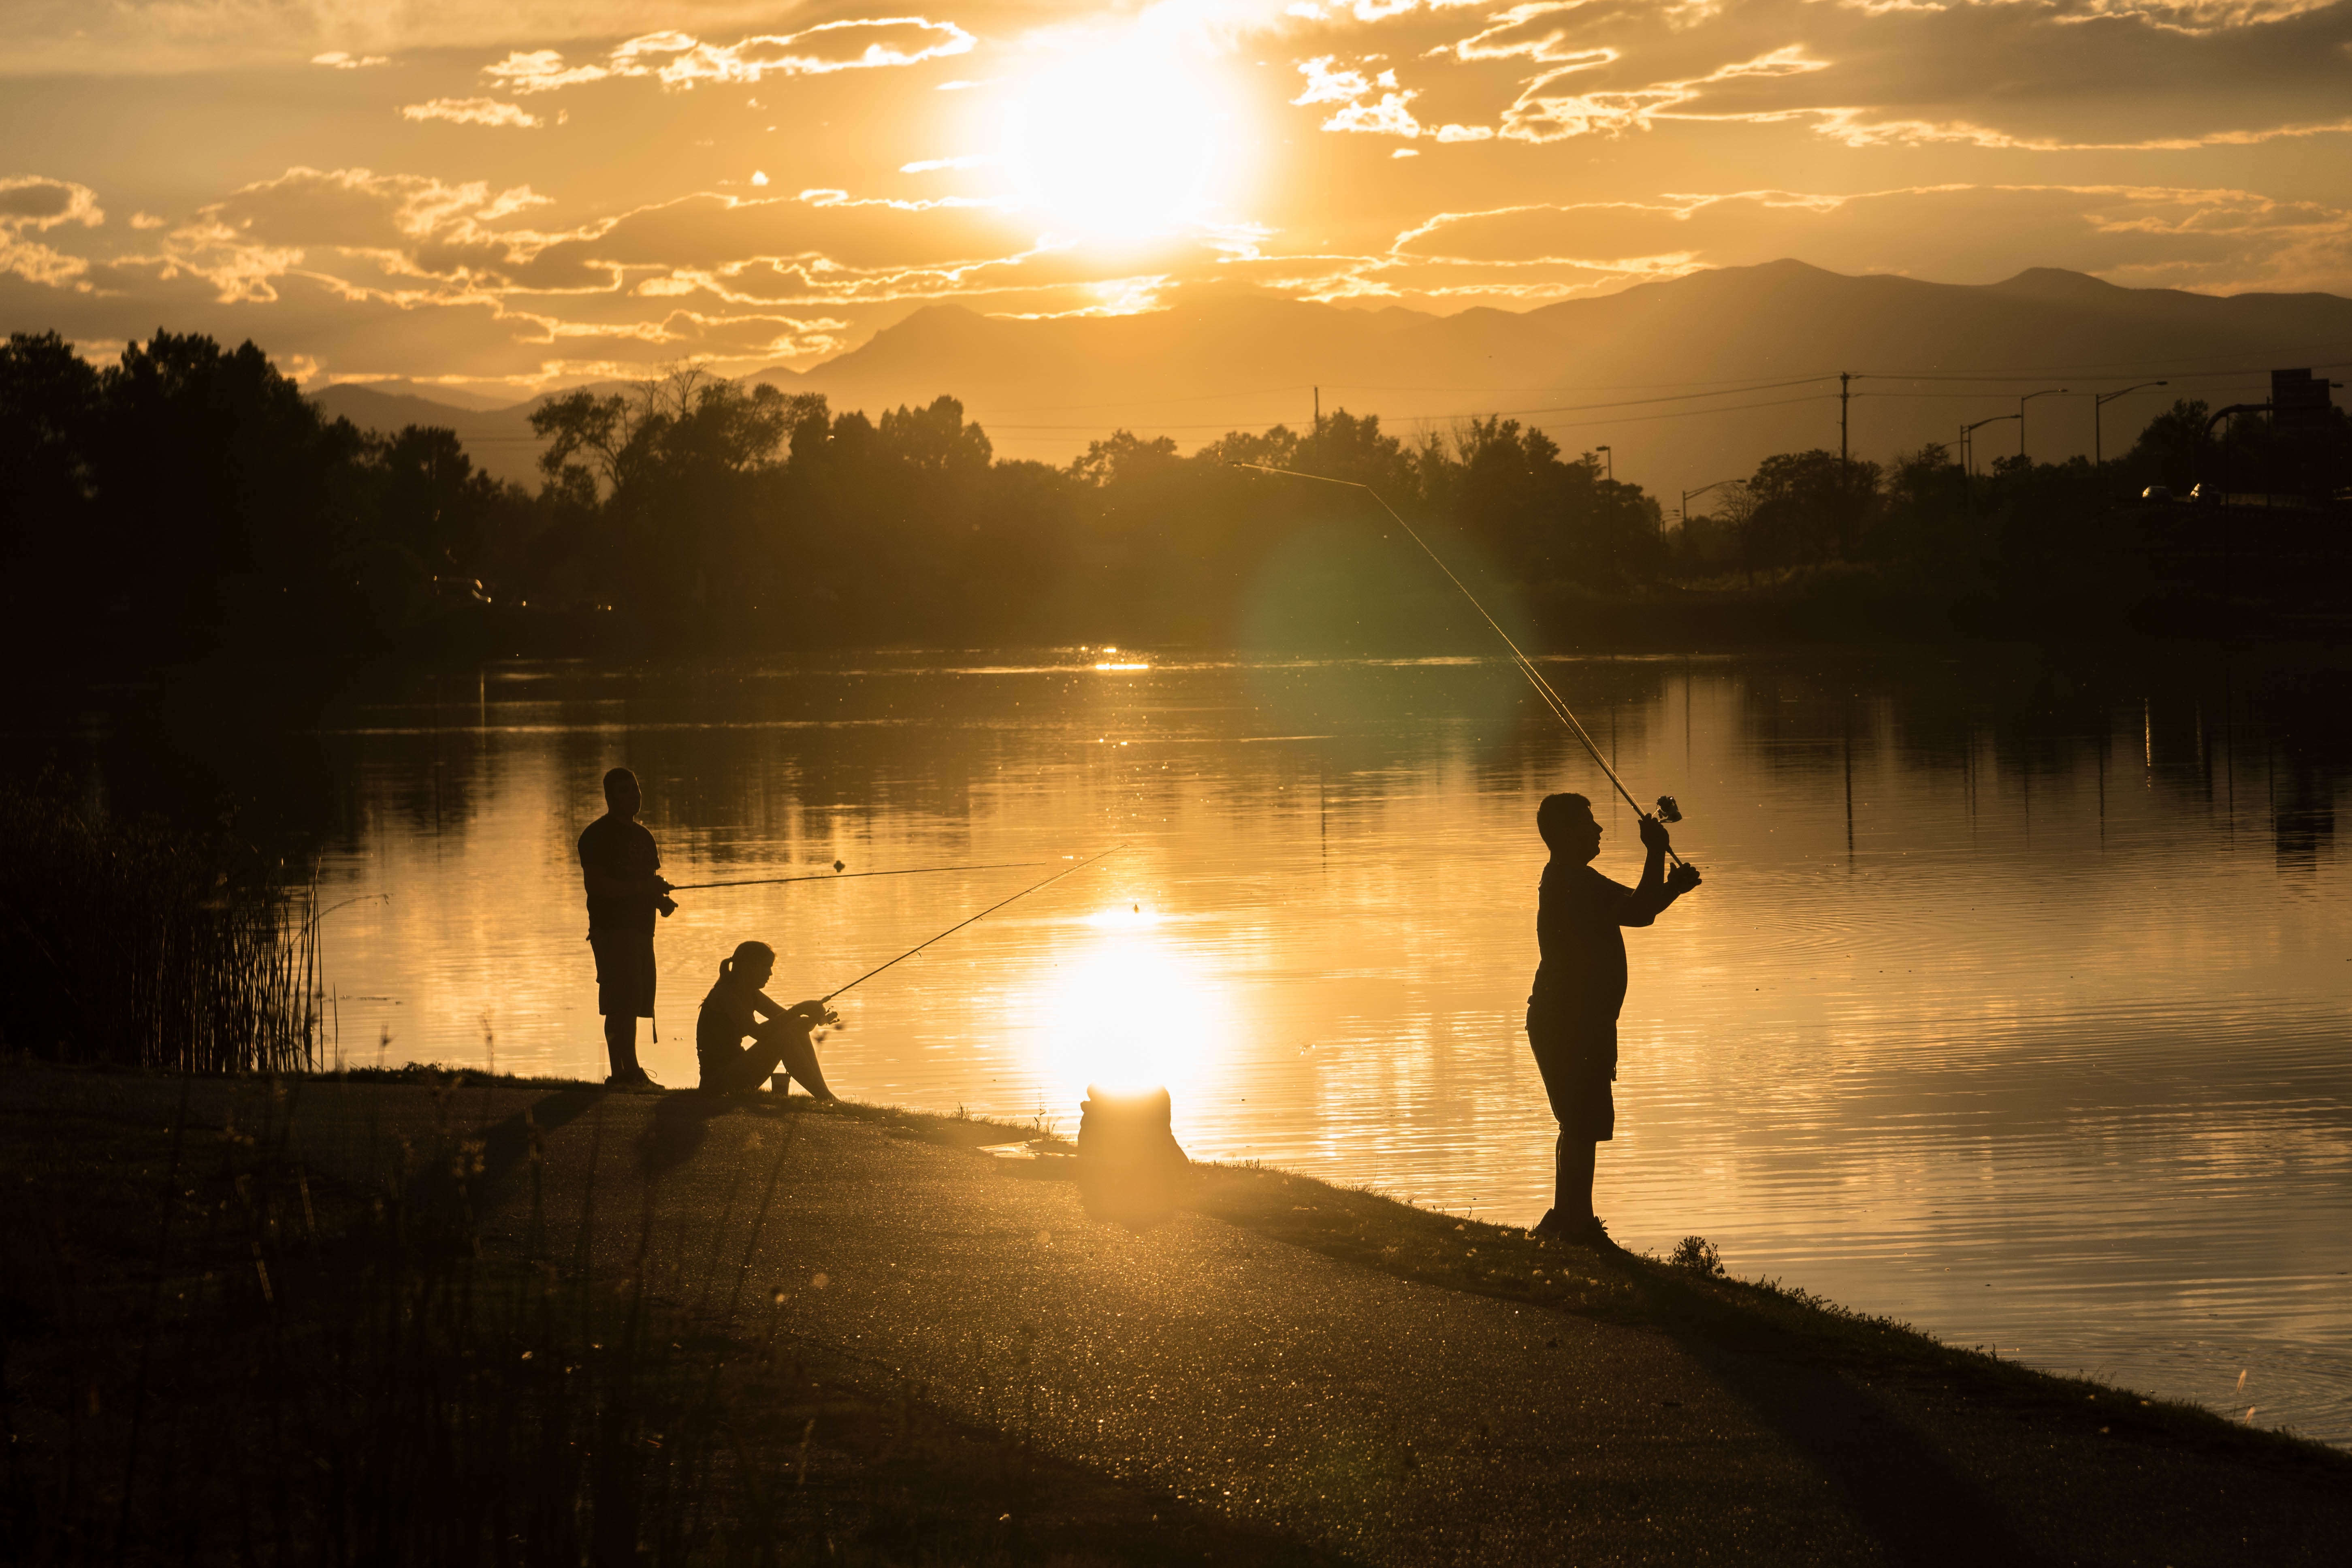
sea, nature, silhouette, light, cloud, sun, sunrise, sunset, sunlight, morning, dawn, river, dusk, evening, reflection, darkness, atmospheric phenomenon